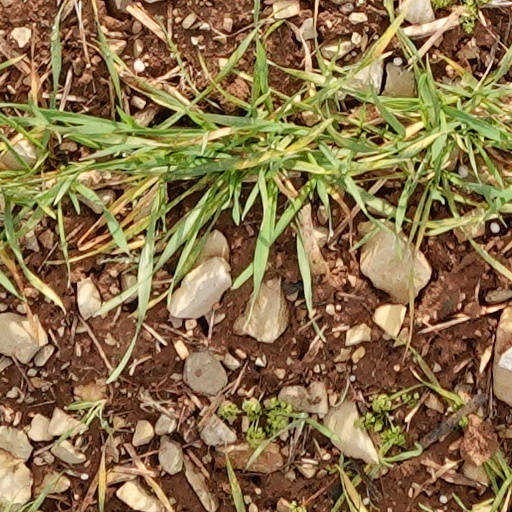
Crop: wheat